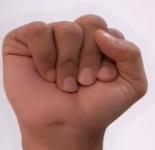
ASL sign: S